Karelian Research Centre of RAS

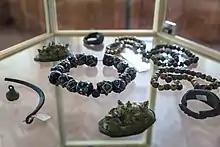
Archaeological finds from the mounds of the Oyat River. Museum of Precambrian Geology, 2015.

In 1957 there appeared the Forest Research Institute and the White Sea Biological Research Station under the Institute of Biology, and in 1961 the Institute of Geology with Museum of Precambrian Geology.